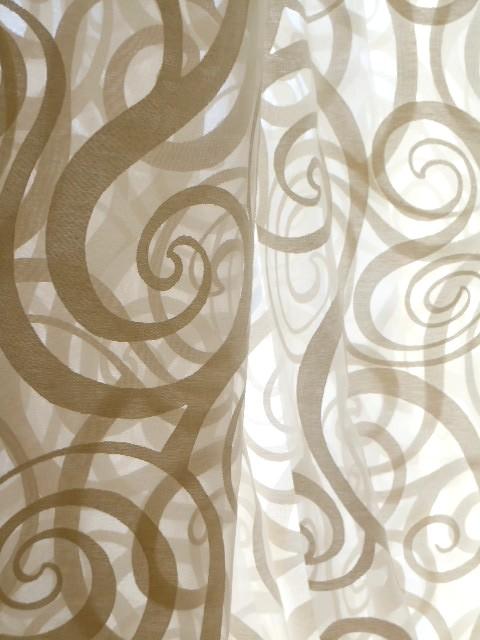
Texture: gauzy